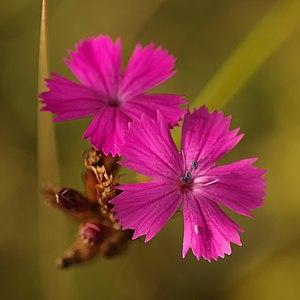
Fleurs d'Œillet des Chartreux (Dianthus carthusianorum).
L'œillet des chartreux est une espèce de plante herbacée vivace de la famille des Caryophyllaceae.